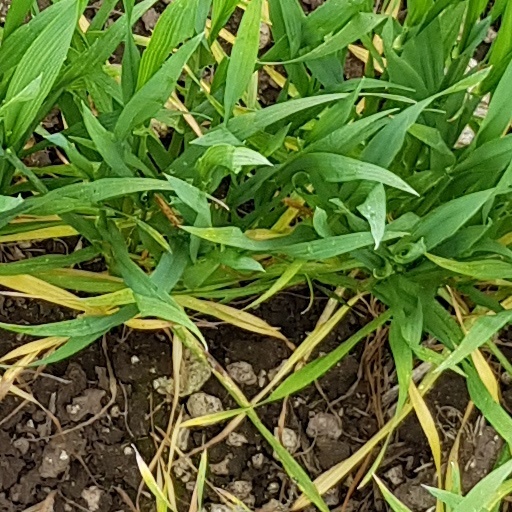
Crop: wheat